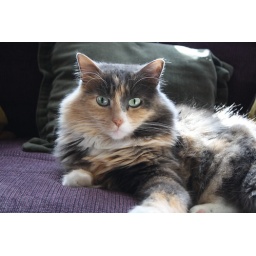
Johanna's supermodel cat posing on the couch in almost perfect lighting, if there ever was such a thing.